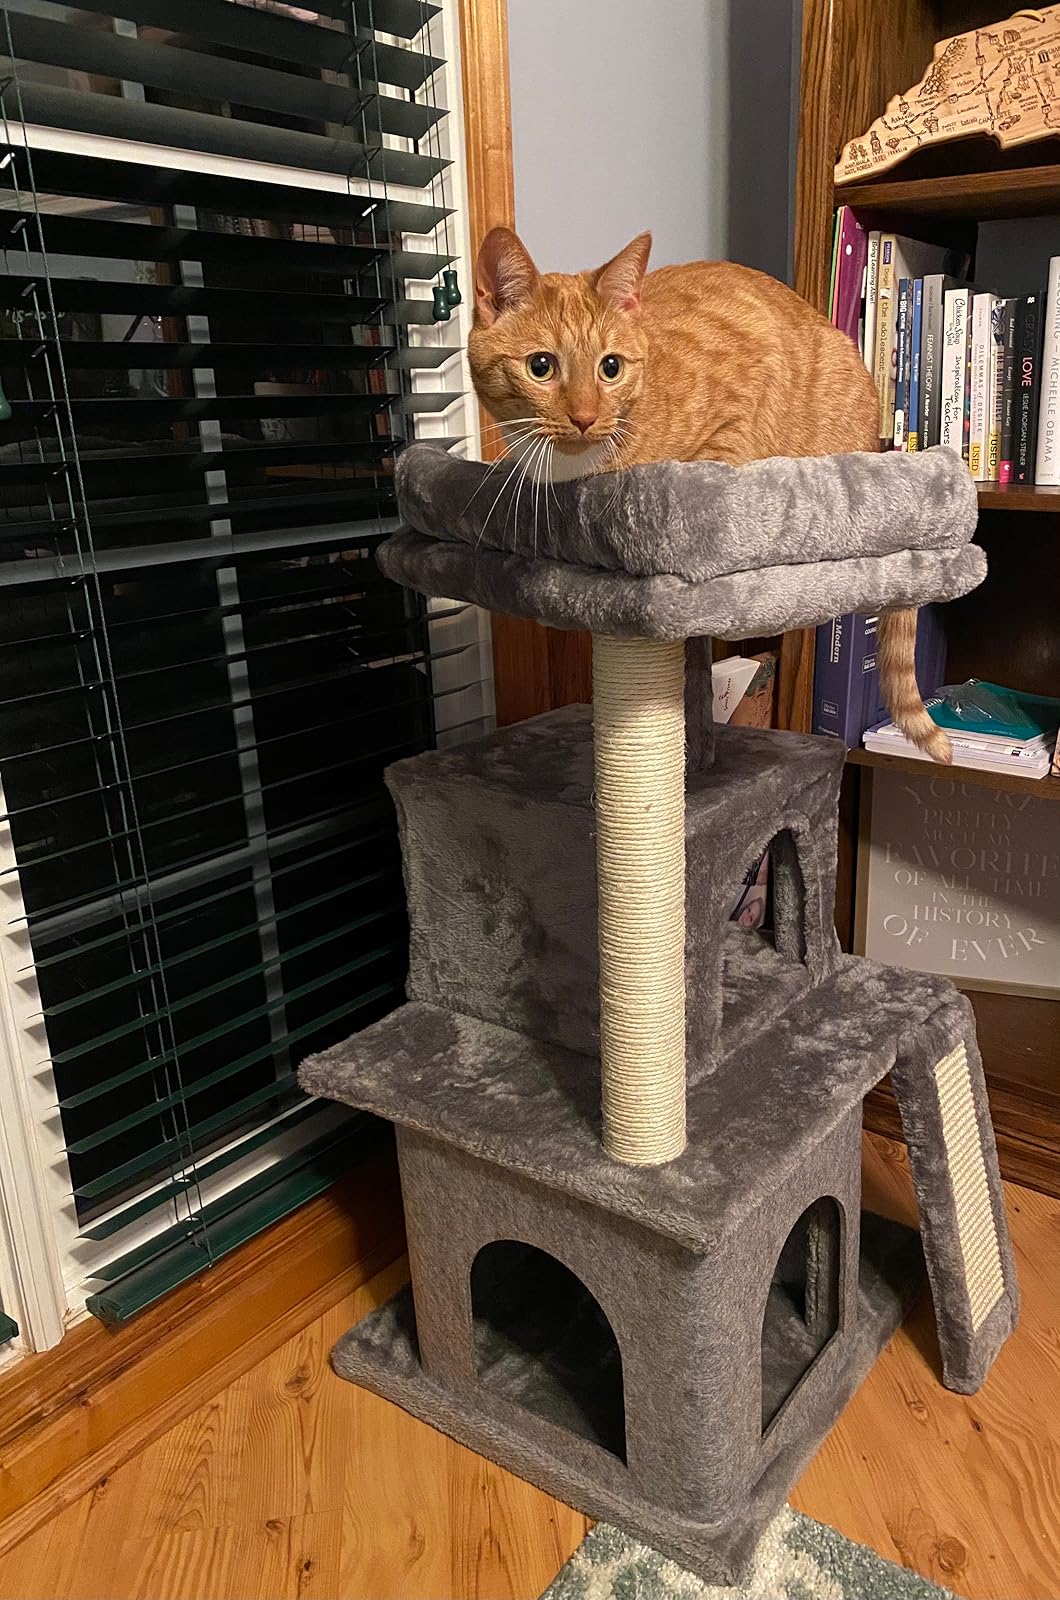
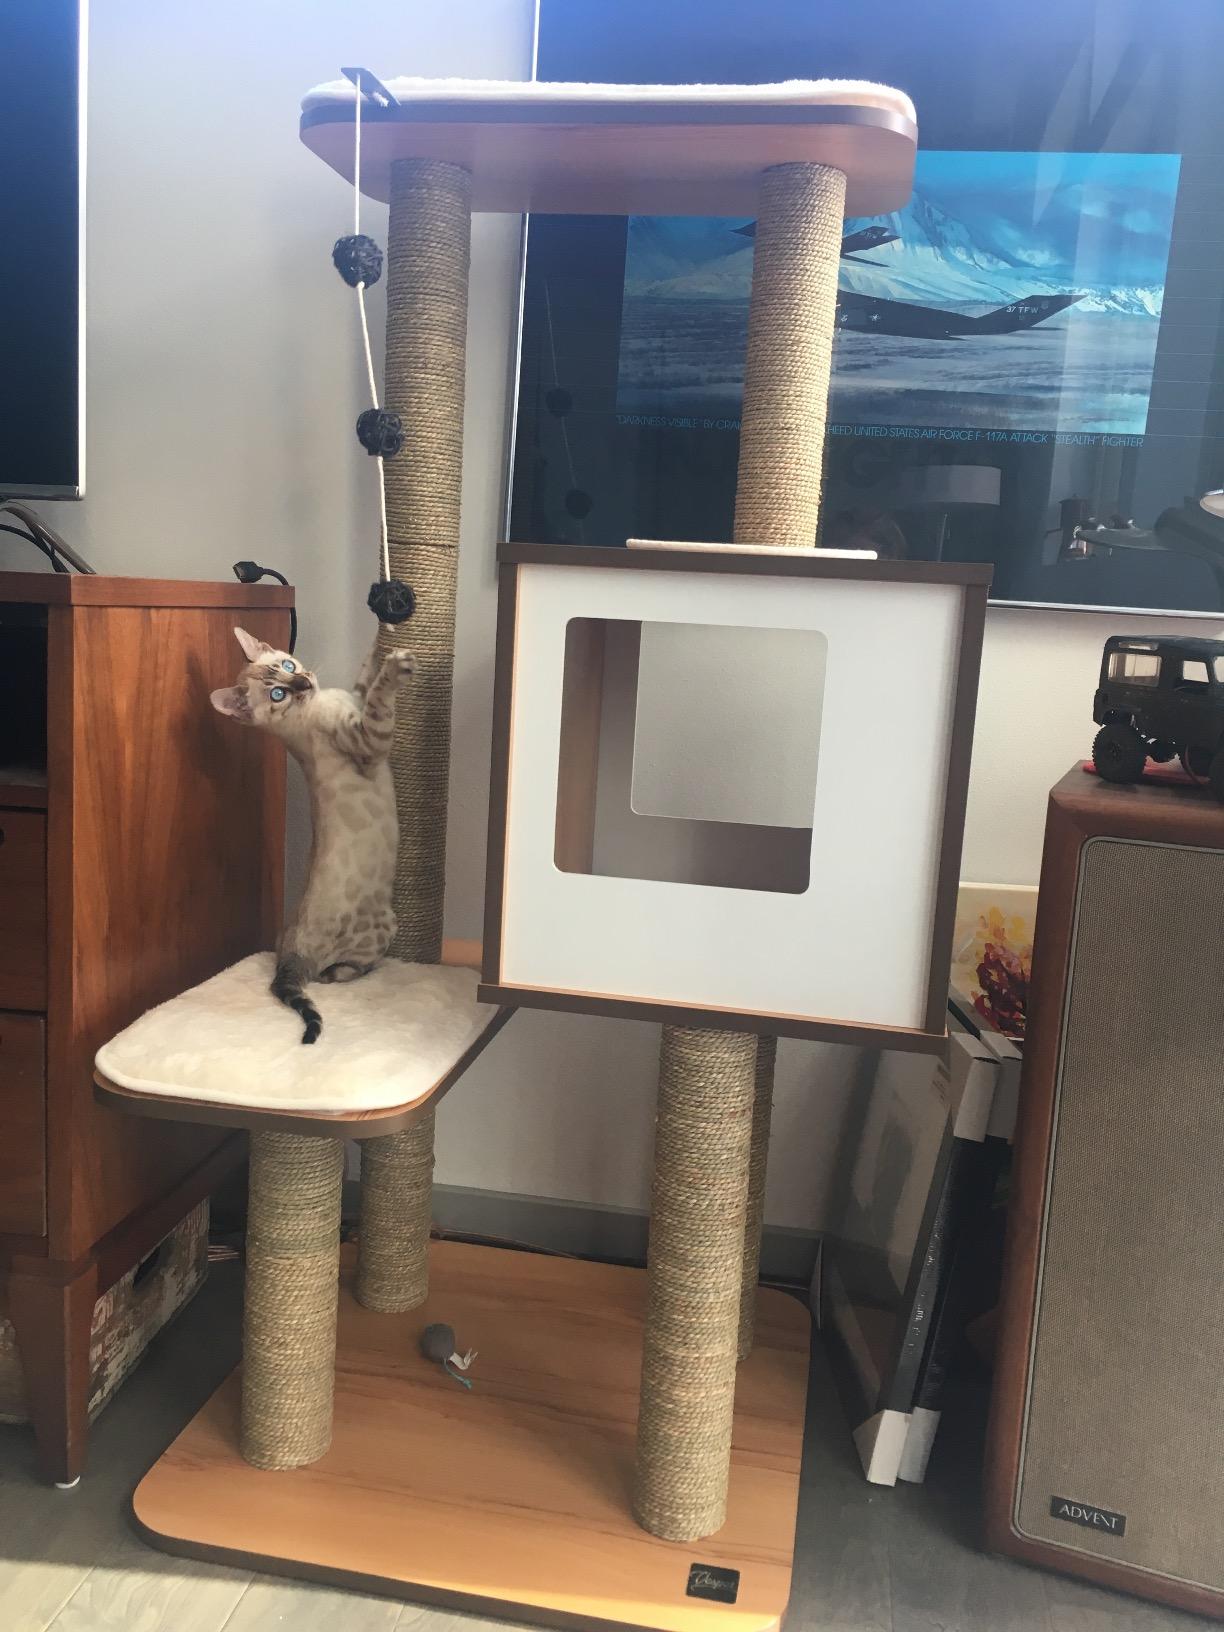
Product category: items_cat tree
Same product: no